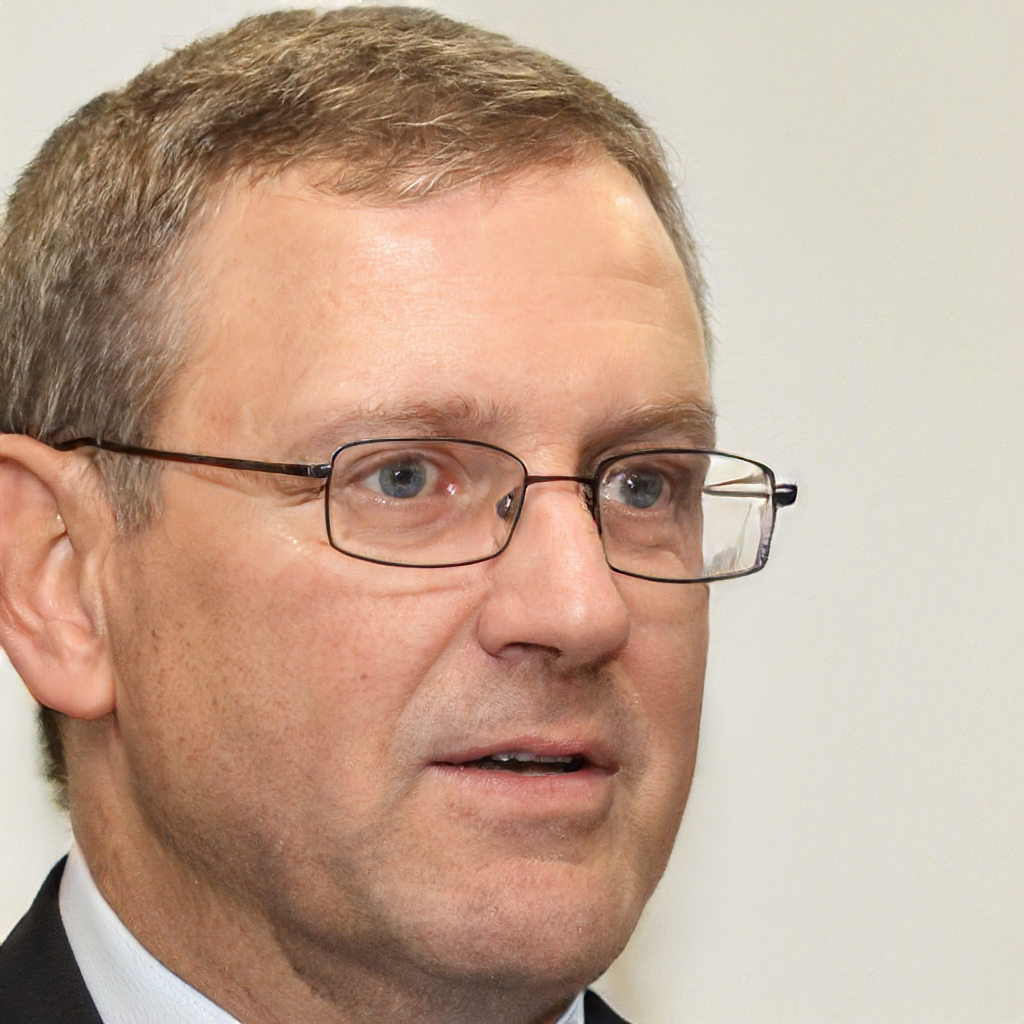
Gender: Male